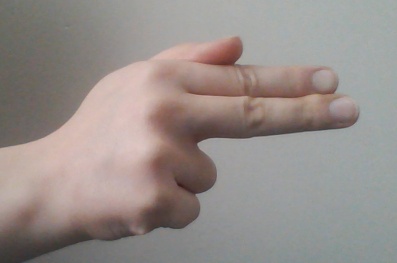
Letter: ghain